Vann Williford

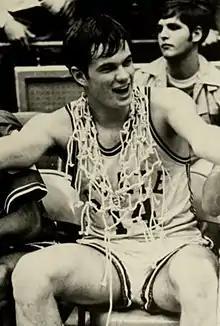
Williford after winning 1970 ACC Tournament MVP honors

Duncan Vann Williford (born January 26, 1948) is an American former professional basketball player. He played one season for the American Basketball Association's Carolina Cougars during the 1970–71 ABA season. He is a native of Fayetteville, North Carolina, and owns a North Carolina–based material handling equipment company, Atlantic Coast Toyotalift.